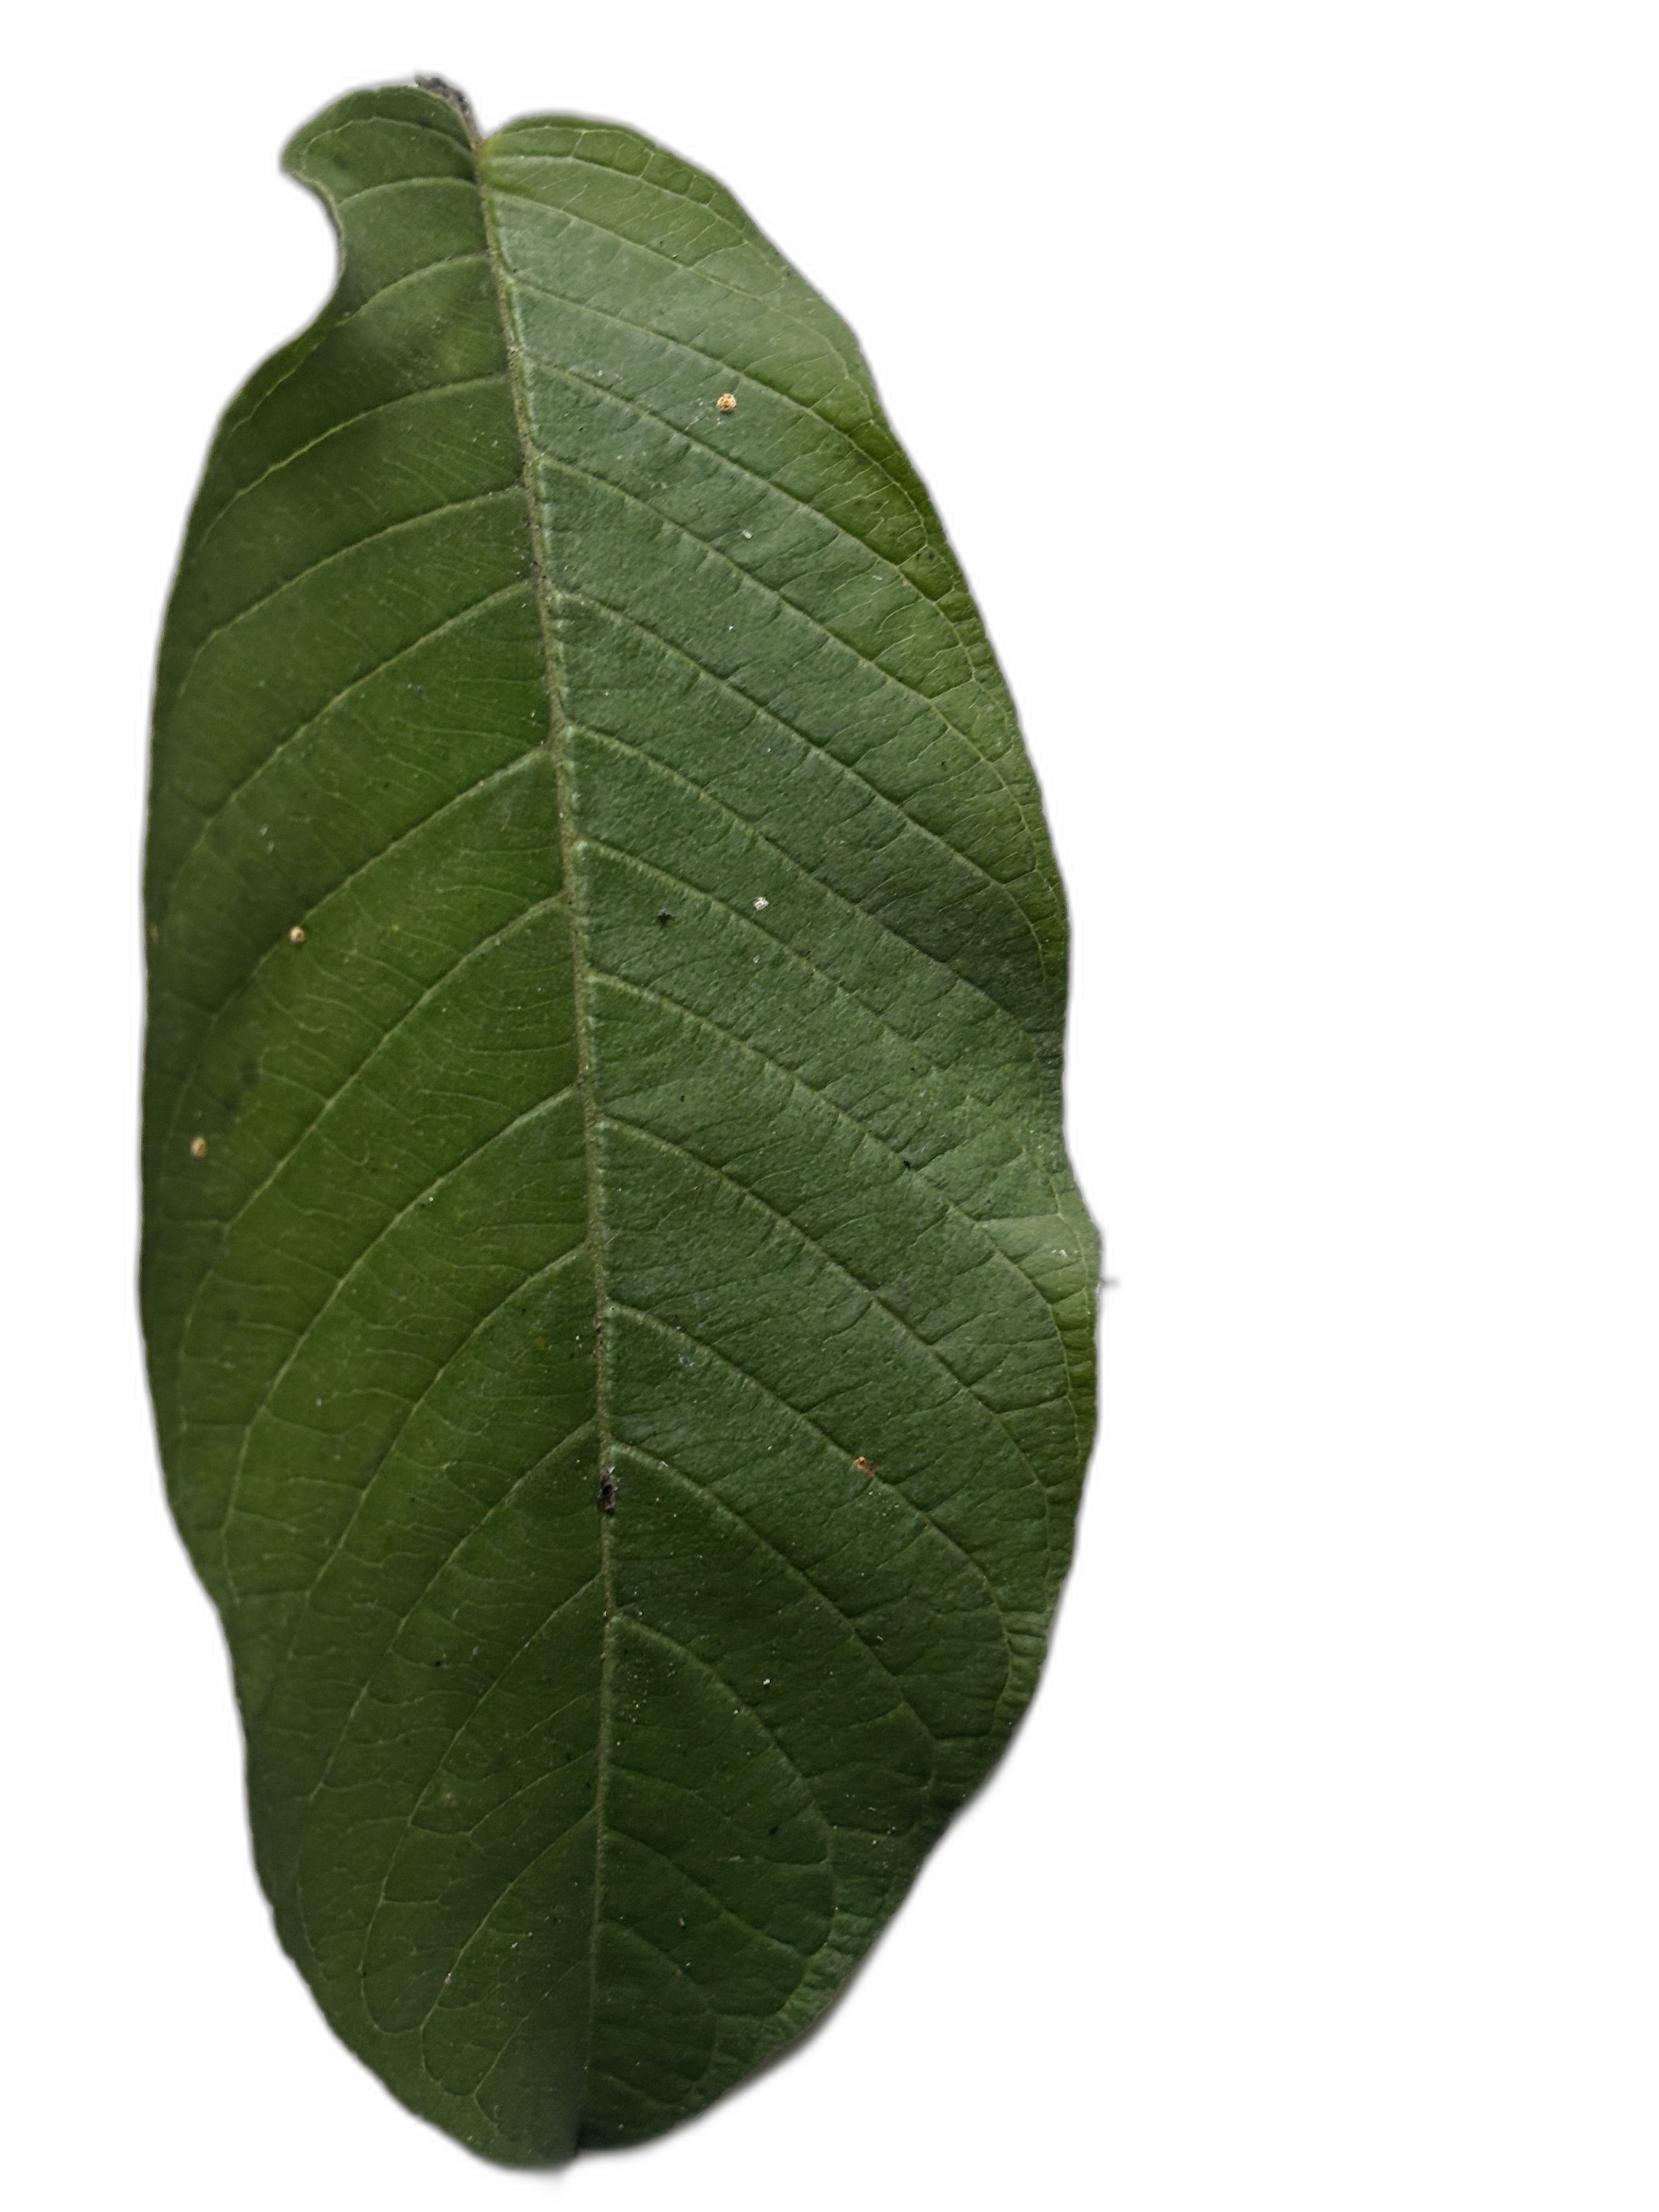
Plant part: leaf
Disease: Healthy